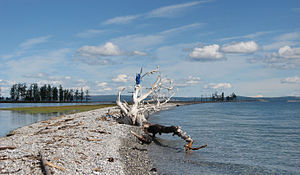
Khövsgöl
Udsnit af den vestlige del af Khövsgöl-søen i Mongoliet
Khövsgöl er den næststørste sø i Mongoliet med et overfladeareal på 2.760 km². Den ligger i den nordvestlige del af landet nær grænsen til Rusland. Den ligger i en højde af 1.645 m og er op imod 262 m dyb. Søen er Asiens næststørste ferskvandssø og indeholder næsten 70% af Mongoliets totale mængde af ferskvand.